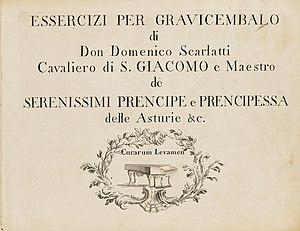
Essercizi per gravicembalo est un recueil de 30 sonates composées par Domenico Scarlatti, publié en première édition à Londres en 1738 et dédié au roi Jean V de Portugal. Ce dernier avait fait venir le compositeur à Lisbonne pour y enseigner le clavecin à sa fille Maria Barbara, future reine d'Espagne. On n'en connaît aucun autographe.